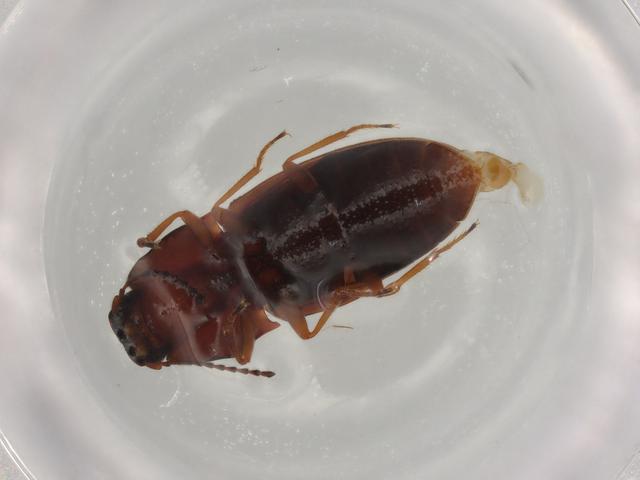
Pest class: clickbeetles_wireworms